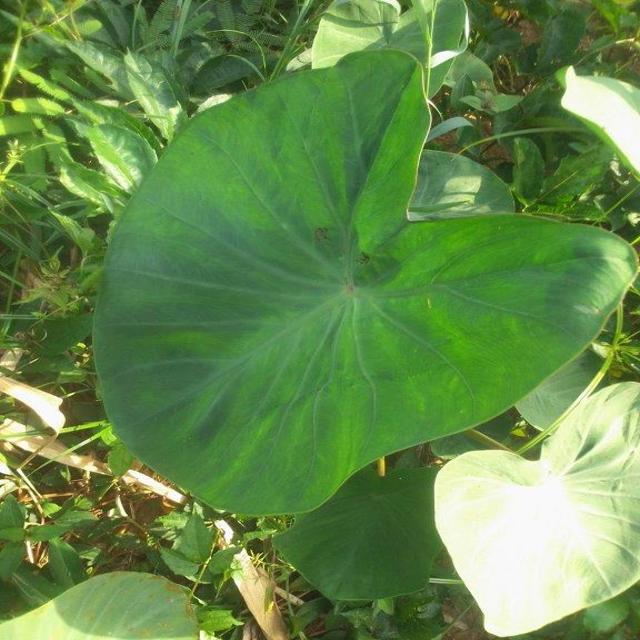
Label: Healthy